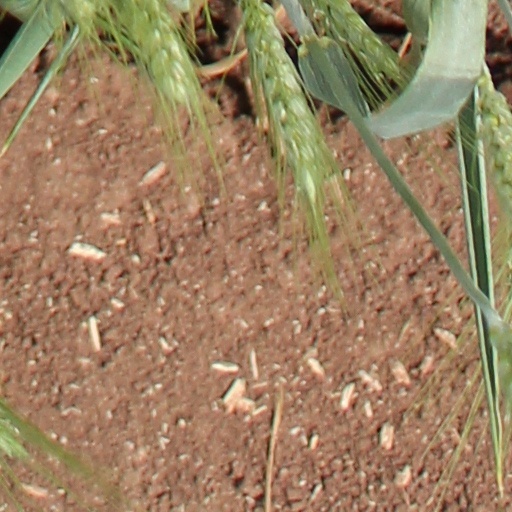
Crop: wheat